David Giammarco

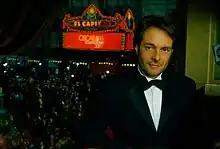
David Giammarco attends the 2006 Academy Awards Ceremony at the Kodak Theatre, Hollywood, California

David Michael Giammarco is a Canadian-born television personality, actor, journalist, and author of the book "For Your Eyes Only: Behind the Scenes of the James Bond Films".